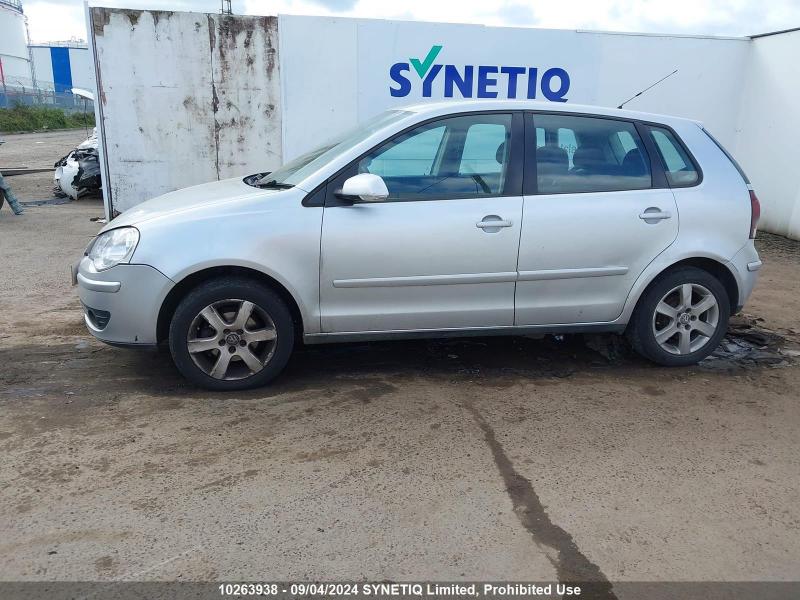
Aucun dommage détecté.
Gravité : aucun